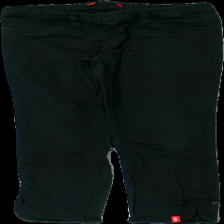
View: front
Type: Jeans
Category: Ladies
Brand: Edc (Esprit De Corps)
Colors: Black
Material: 100% bomull
Pattern: Embroidered
Cut: Tight
Size: 34
Season: All
Damage: lösa trådar
Damage location: bottom left
Damage 2: urtvättat
Damage 2 location: top center
Damage 3: urtvättat
Damage 3 location: middle center
Price range: <50
Recommended usage: Export
Description: svarta jeans med broderi på bakfickoroch svarta knappar